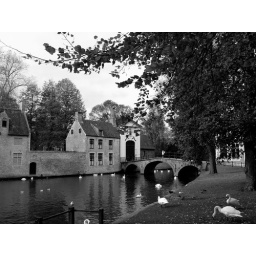
Bruges in black & white